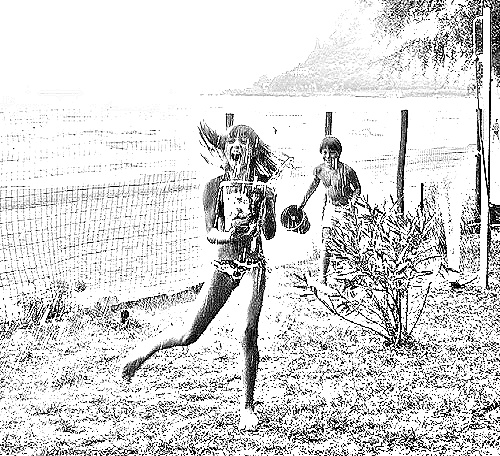
Portrait style: Sketch Portrait